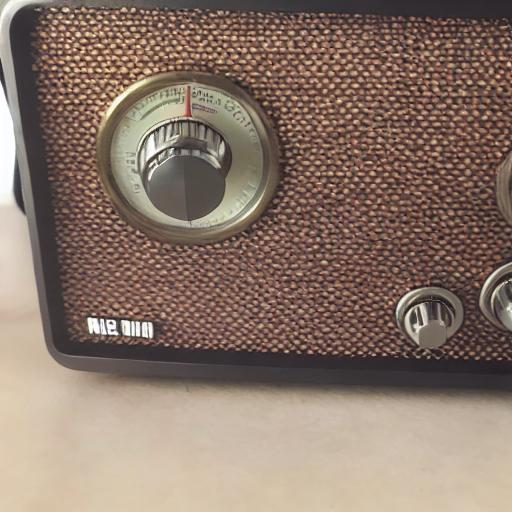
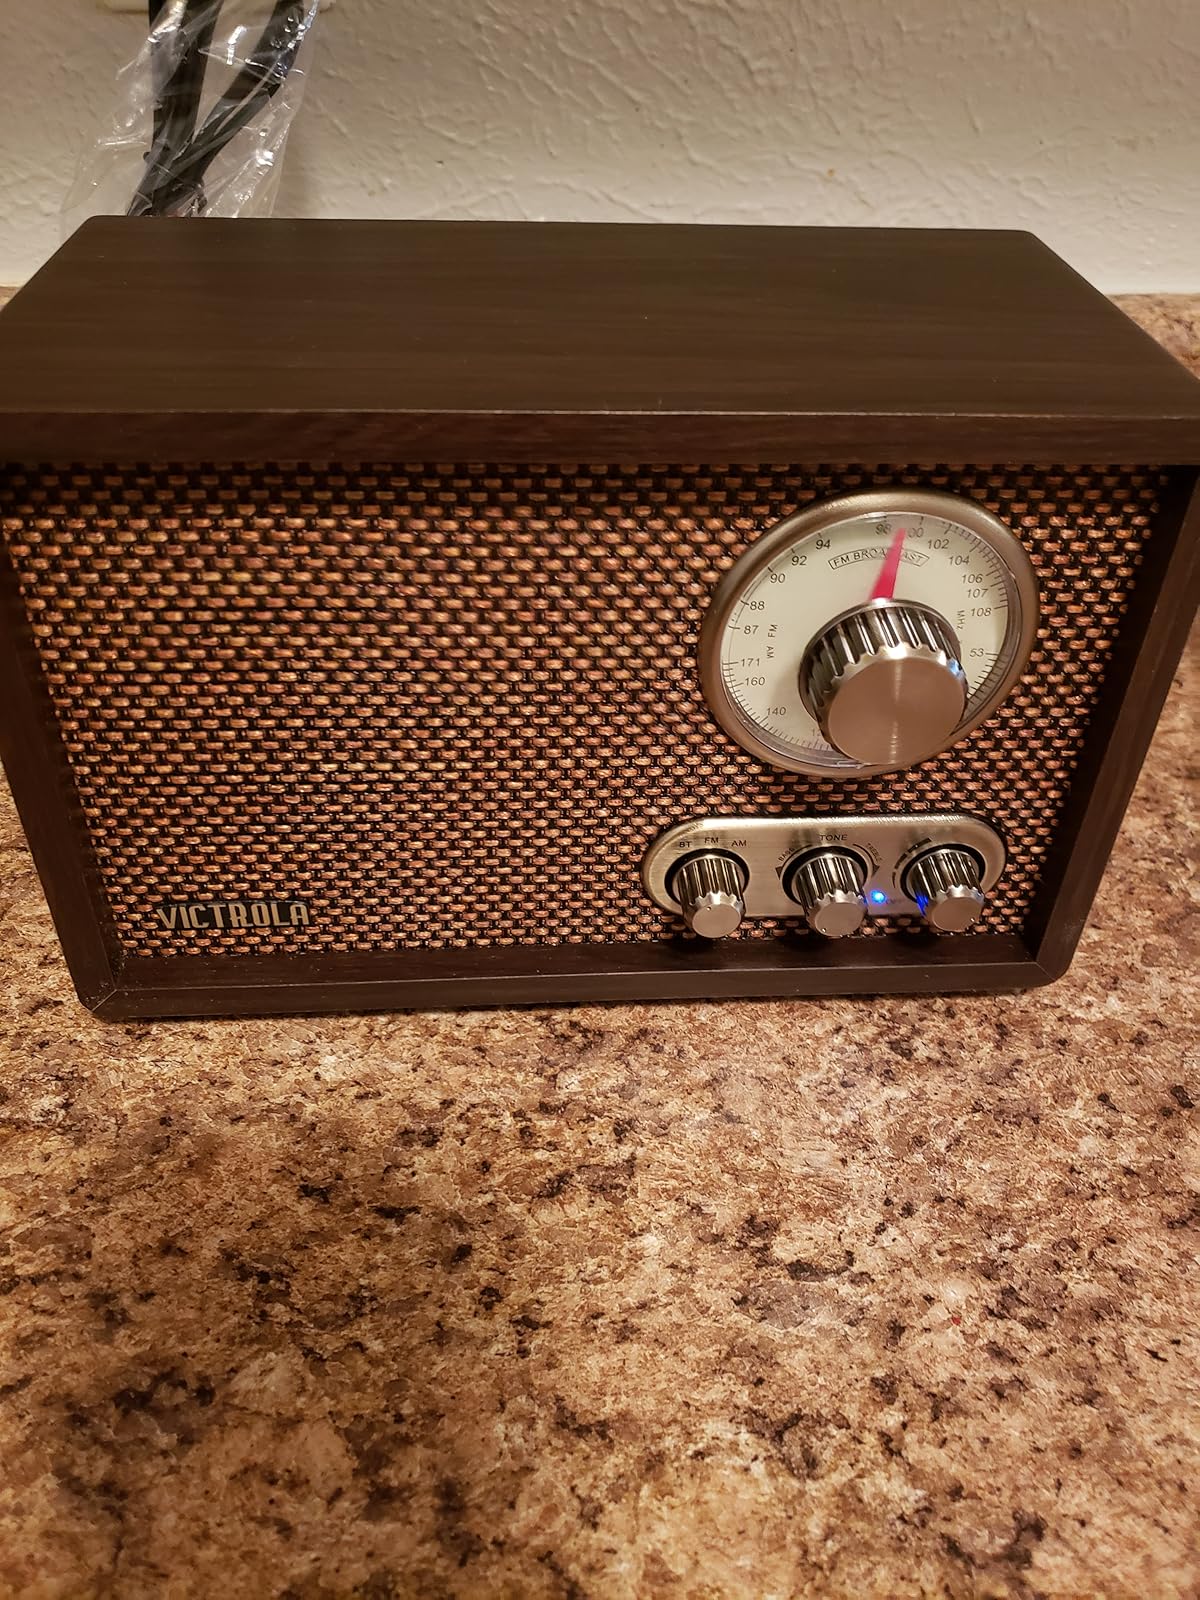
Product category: radio
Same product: no